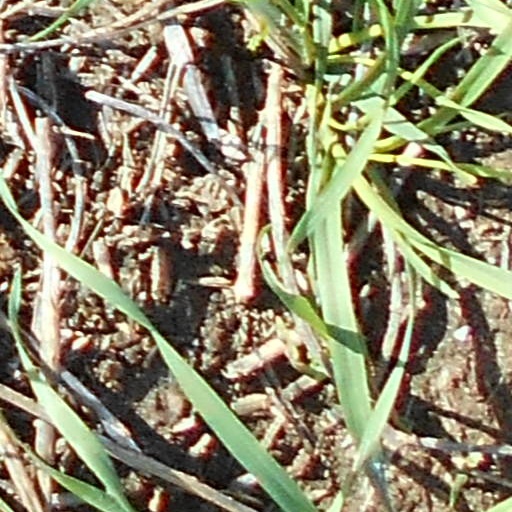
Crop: wheat